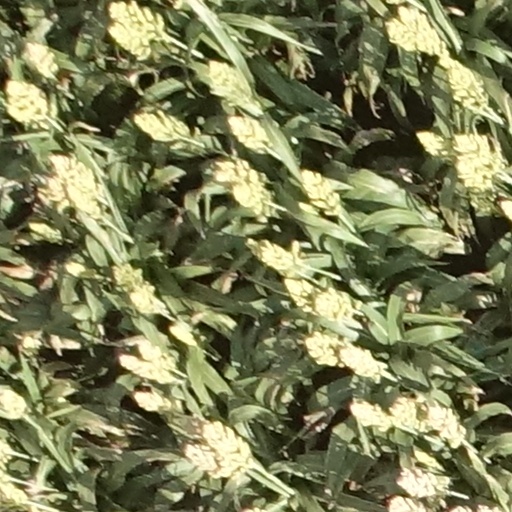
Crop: sorghum